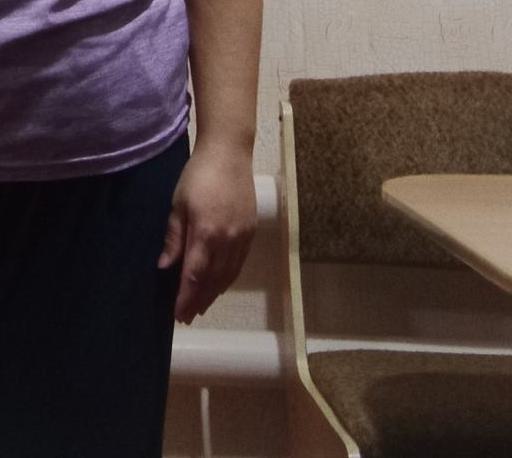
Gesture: no_gesture